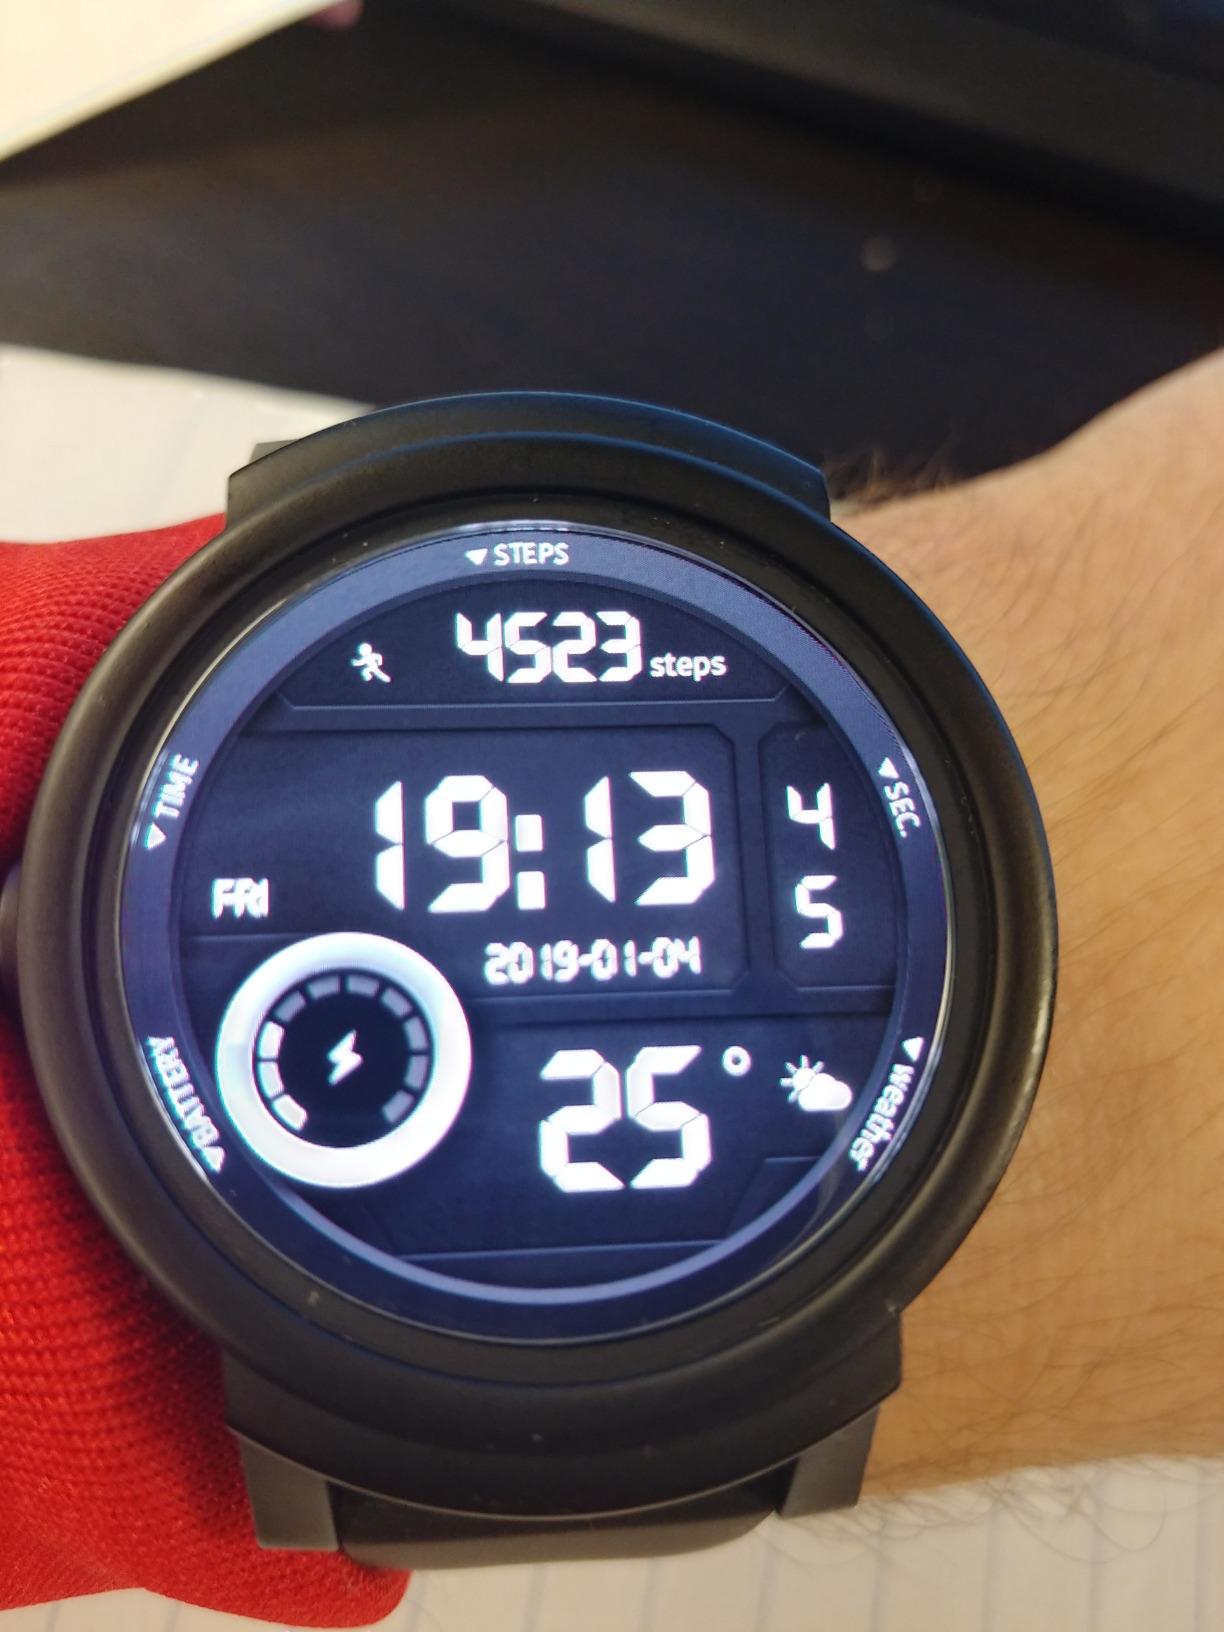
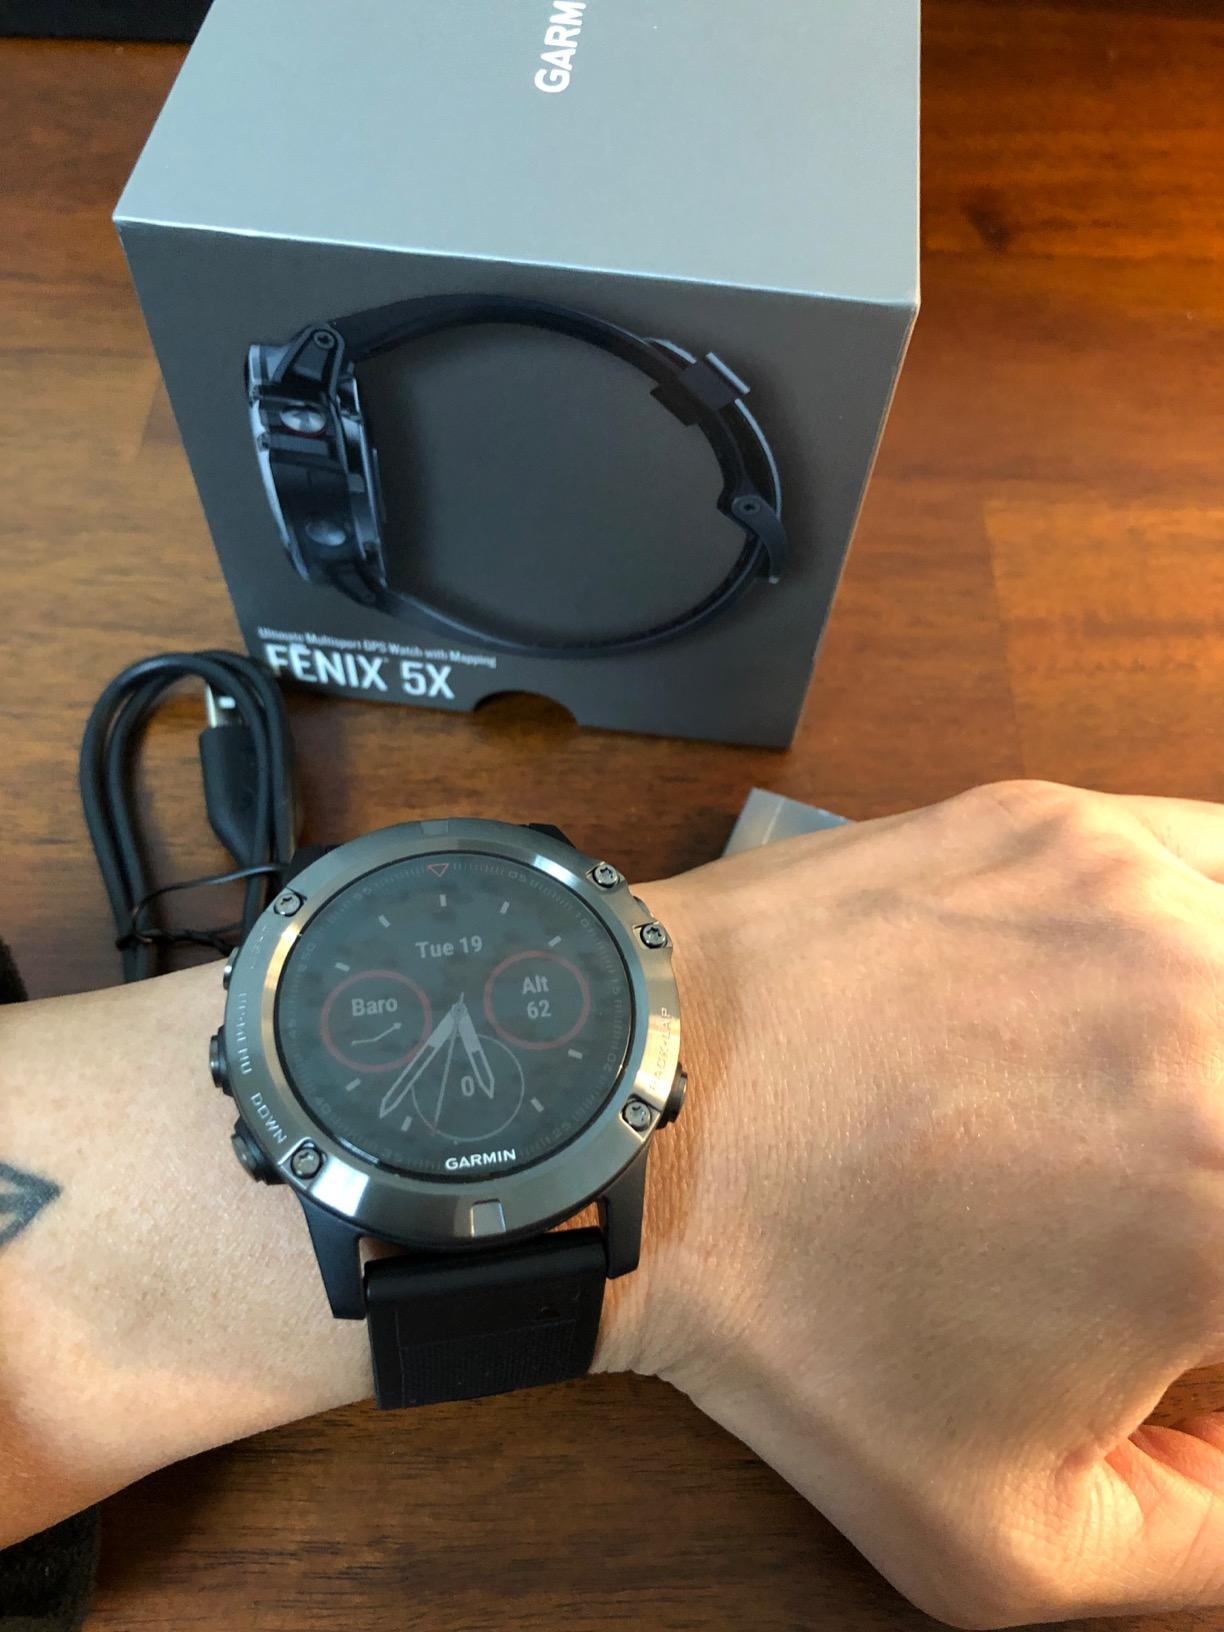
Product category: smartwatch
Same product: no